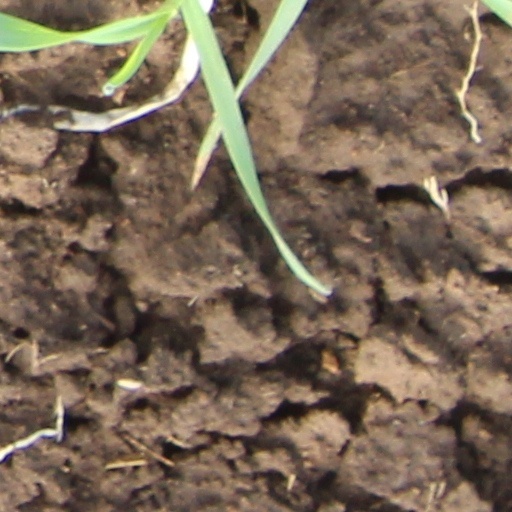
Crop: wheat